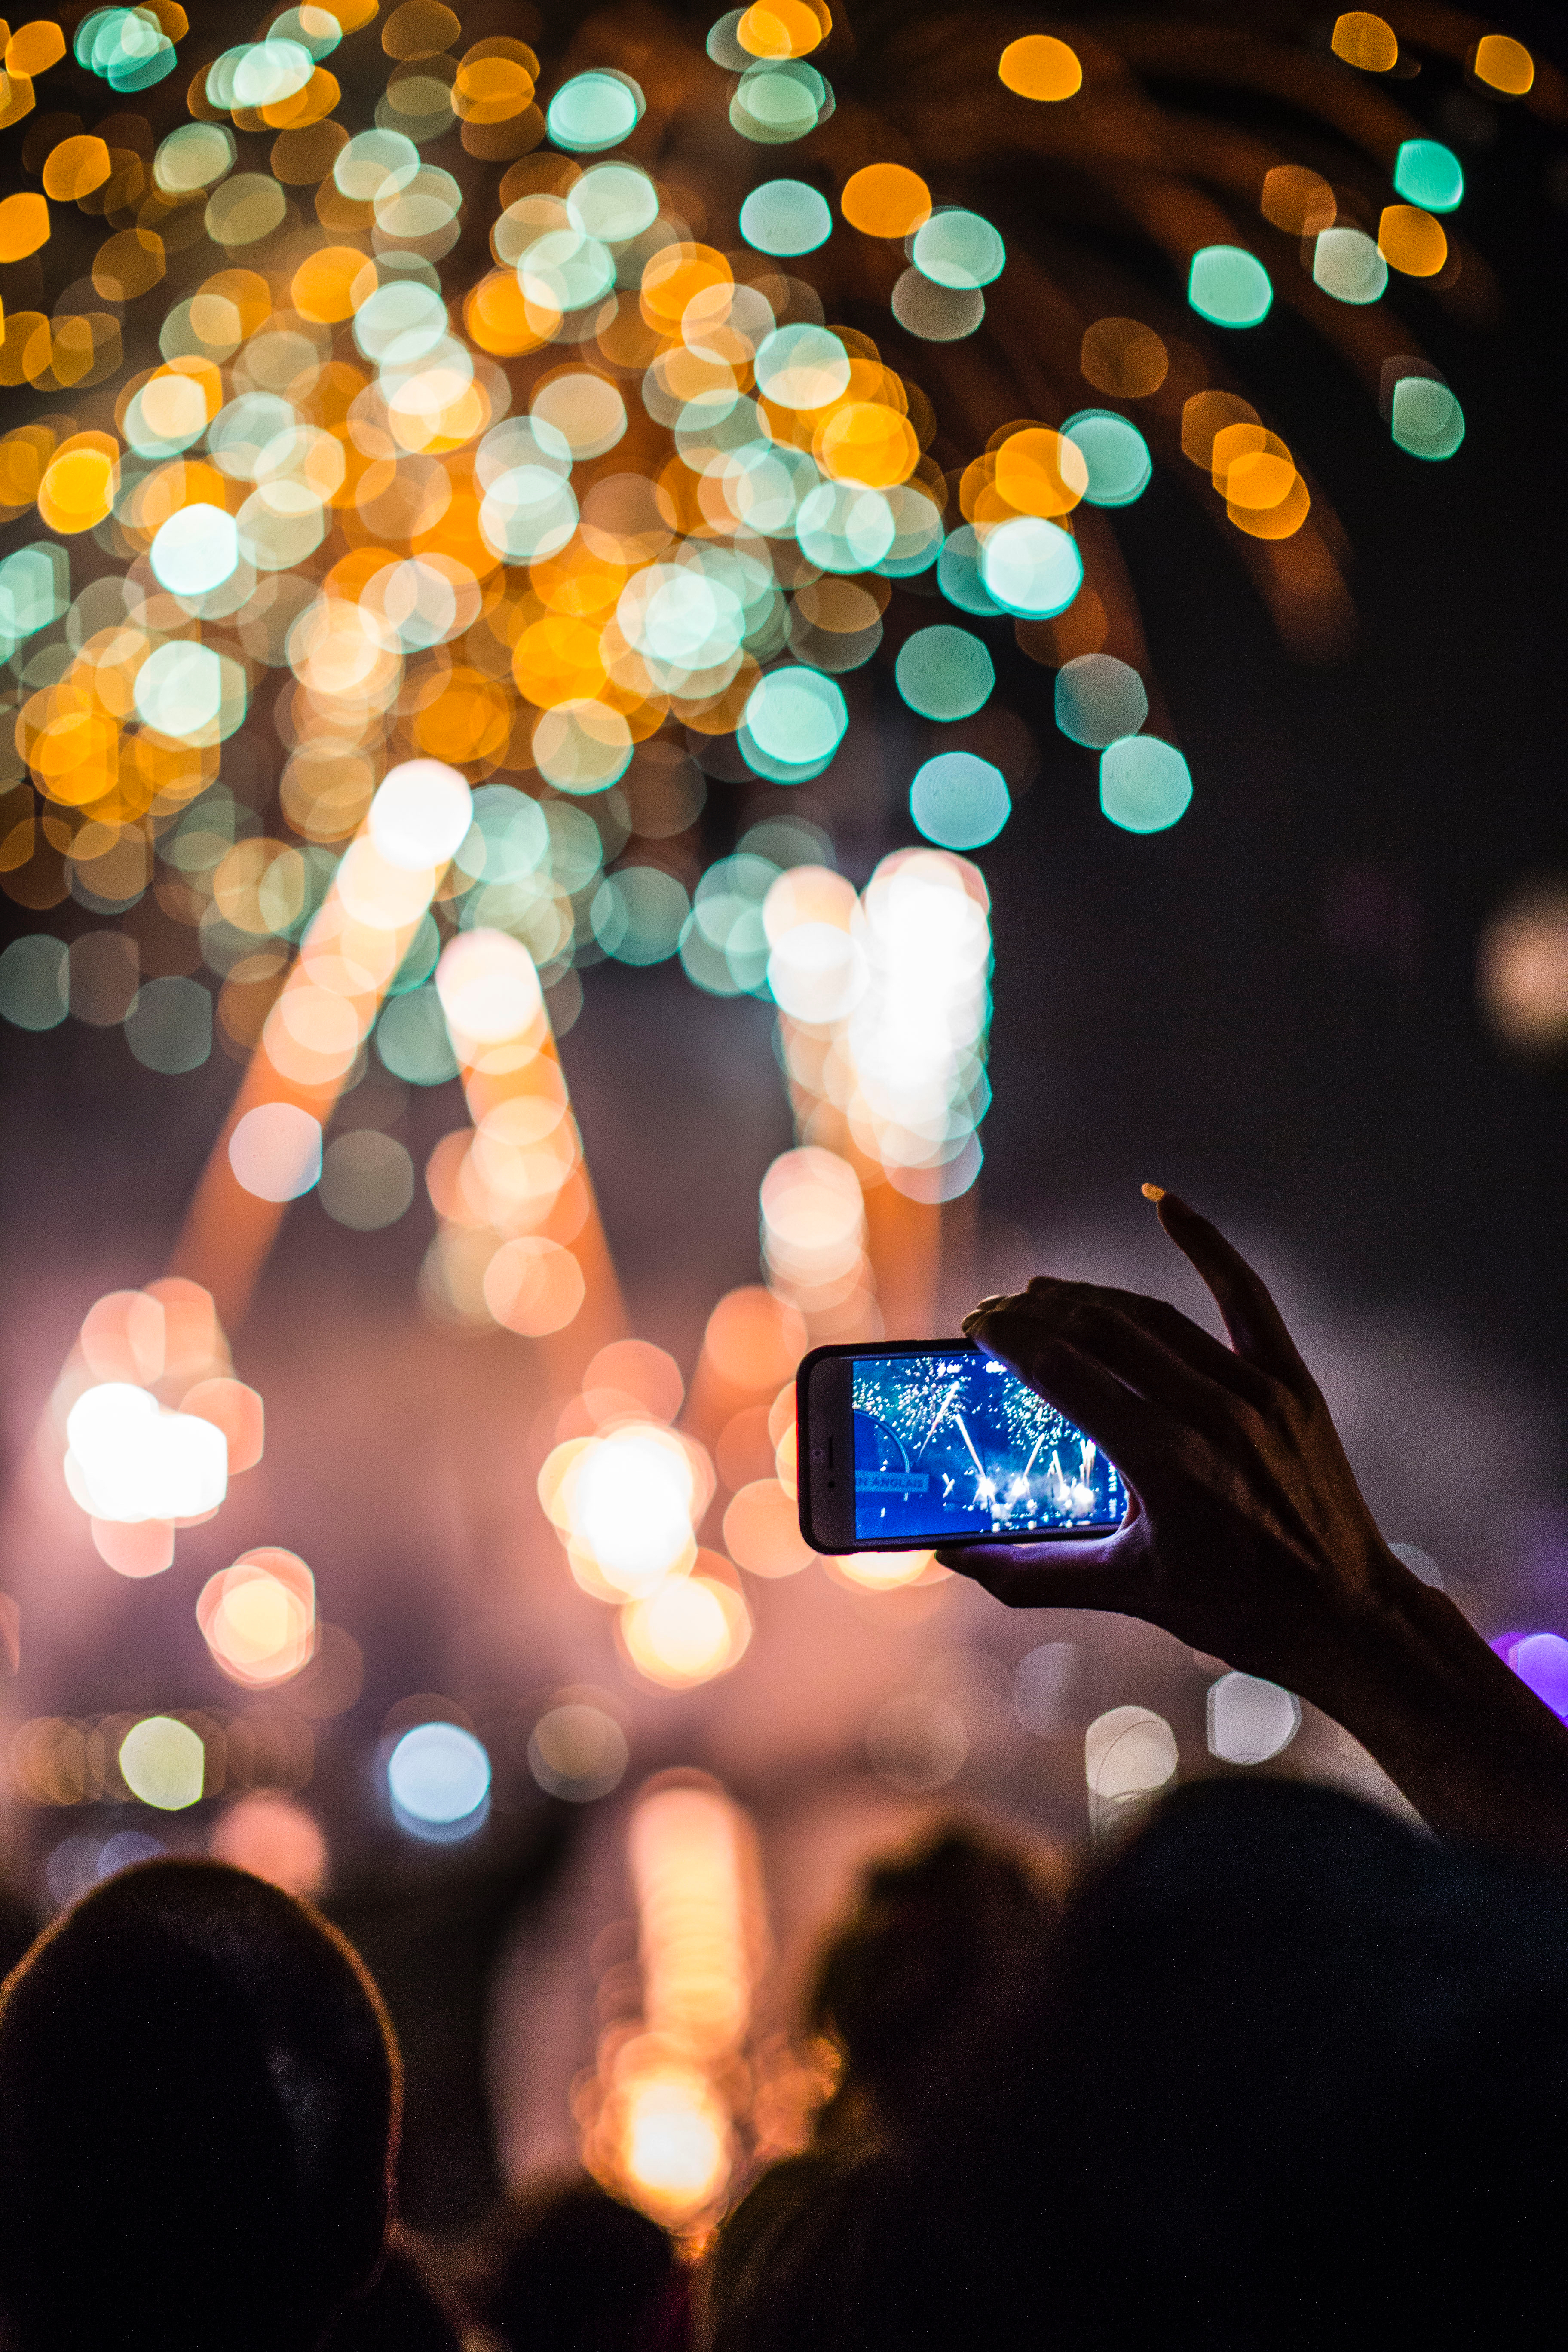
light, night, glass, color, lighting, shape